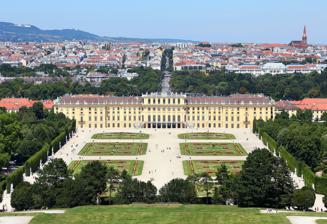
Building: Schönbrunn Palace
Country: Austria
Year built: 1548
Palace in Vienna, Austria Schönbrunn Palace Schloss Schönbrunn Schönbrunn Palace in 2022 Location within Vienna General information Location Hietzing , Vienna , Austria Coordinates 48°11′04″N 16°18′43″E / 48.184516°N 16.311865°E / 48.184516; 16.311865 Website Official site UNESCO World Heritage Site Official name Palace and Gardens of Schönbrunn Criteria Cultural: i, iv Reference 786 Inscription 1996 (20th Session ) Area 160 ha (400 acres) Schönbrunn Palace ( German : Schloss Schönbrunn [ˈʃlɔs ʃøːnˈbʁʊn] ⓘ ; Central Bavarian : Schloss Scheenbrunn ) was the main summer residence of the Habsburg rulers, located in Hietzing , the 13th district of Vienna . The name Schönbrunn (meaning "beautiful spring") has its roots in an artesian well from which water was consumed by the court. The 1,441-room Baroque palace is one of the most important architectural, cultural, and historic monuments in the country. The history of the palace and its vast gardens spans over 300 years, reflecting the changing tastes, interests, and aspirations of successive Habsburg monarchs. It has been a major tourist attraction since the mid-1950s. History Schönbrunn from the main entrance In 1569, Holy Roman Emperor Maximilian II purchased a large floodplain of the Wien river beneath a hill, situated between Meidling and Hietzing . The former owner, in 1548, had erected a mansion called Katterburg . The emperor ordered the area to be fenced and put game there such as pheasants , ducks , deer and boar , in order for it to serve as the court's recreational hunting ground. In a small separate part of the area, "exotic" birds such as turkeys and peafowl were kept. Fishponds were also built. Das kaiserliche Lustschloß Schönbrunn, Ehrenhofseite by Bernardo Bellotto , 1759-1760 During the next century, the area was used as a hunting and recreation ground. Eleonora Gonzaga , who loved hunting, spent much time there and was bequeathed the area as her widow's residence after the death of her husband, Ferdinand II . From 1638 to 1643, she added a palace to the Katterburg mansion, while in 1642 came the first mention of the name "Schönbrunn" on an invoice. The origins of the Schönbrunn orangery seem to go back to Eleonora Gonzaga as well. The Schönbrunn Palace in its present form was built and remodelled during the 1740–50s during the reign of empress Maria Theresa who received the estate as a wedding gift. Franz I commissioned the redecoration of the palace exterior in the neoclassical style as it appears today. Franz Joseph , the longest-reigning Emperor of Austria , was born at Schönbrunn and spent a great deal of his life there. He died there, at the age of 86, on 21 November 1916. Following the downfall of the Habsburg monarchy in November 1918, the palace became the property of the newly founded Austrian Republic and was preserved as a museum. After World War II and during the Allied Occupation of Austria (1945—55), Schönbrunn Palace was requisitioned to provide office space for both the British Delegation to the Allied Commission for Austria , and for the headquarters for the small British Military Garrison present in Vienna. With the reestablishment of the Austrian republic in 1955, the palace once again became a museum. It is still sometimes used for important events such as the meeting between U.S. President John F. Kennedy and Soviet premier Nikita Khrushchev in 1961. Since 1992, the palace and gardens have been owned and administered by the Schloss Schönbrunn Kultur-und Betriebsges.m.b.H. , a limited-liability company wholly owned by the Republic of Austria. The company conducts preservation and restoration of all palace properties without state subsidies. UNESCO catalogued Schönbrunn Palace on the World Heritage List in 1996, together with its gardens, as a remarkable Baroque ensemble and example of synthesis of the arts ( Gesamtkunstwerk ). Schloss Katterburg and Gonzaga's palace, 1672 Johann Bernhard Fischer von Erlach's first design, 1688 Fischer von Erlach's second design, after 1693 Soviet troops in the Schönbrunn Palace gardens, 1945 Schönbrunn during British occupation, 1951 Gardens Neptune Fountain, with Gloriette in the background Schönbrunn Gardens map. Palace complex with the Gloriette in the foreground and Vienna in the background. The sculpted garden space between the palace and the Neptune Fountain is called the Great Parterre . In 1695, Jean Trehet, a disciple of André Le Nôtre , planned the French garden . The complex includes many noteworthy staple luxuries of European palaces of the time, including the Tiergarten , an orangerie erected around 1755, and a palm house (replacing, by 1882, around ten earlier and smaller glass houses in the western part of the park). The area called Meidlinger Vertiefung (Engl.: depression of Meidling ) to the west of the castle was turned into a play area and drill ground for the children of the Habsburgs in the 19th century. At this time it was common to use parks for the military education of young princes. Whereas the miniature bastion, which was built for this purpose, does not exist anymore, the garden pavilion that was used as shelter still does. It was turned into a café in 1927 and is known as Landtmann's Jausen Station since 2013. At the outmost western edge, a botanical garden going back to an earlier arboretum was re-arranged in 1828, when the Old Palm House was built. Sculptures Main article: Sculptures in the Schönbrunn Garden Gloriette Gloriette, the Neptune Fountain and Great Parterre. The garden axis points towards a 60-metre-high (200 ft) hill, which since 1775 has been crowned by the Gloriette structure. Maria Theresa decided the Gloriette should be designed to glorify Habsburg power and the Just War (a war that would be carried out of "necessity" and lead to peace), and thereby ordered the builders to recycle "otherwise useless stone" which was left from the near demolition of Schloss Neugebäude . Roman Ruins 'Roman Ruins' at Schönbrunn Originally known as the Ruin of Carthage, the Roman Ruin is a set of follies that was designed by the architect Johann Ferdinand Hetzendorf von Hohenberg, and erected as an entirely new architectural feature in 1778. The fashion for picturesque ruins that became widespread with the rise of the Romantic movement soon after the middle of the 18th century symbolized both the decline of once great powers and the preservation of the remains of a heroic past. The Roman Ruin consists of a rectangular pool enclosed by a massive arch with lateral walls, evoking the impression of an ancient edifice slowly crumbling into the ground. Activities at Schönbrunn today Schönbrunn is Vienna's most popular tourist destination, which has been attended by 3,800,000 visitors in 2017. The whole Schönbrunn complex with Tiergarten Schönbrunn , Palmenhaus , Wüstenhaus , the Wagenburg , and the Schoenbrunn Palace Concerts accounted for more than five million visitors in 2009. At the official website tickets can be purchased in advance for tours. In addition to tours and tour packages, many classical concerts featuring the music of Mozart and his contemporaries can be enjoyed with the added benefit of more time in the spectacular halls, Orangerie, or Schlosstheater . The annual Summer Night Concert Schönbrunn is held on the grounds of Schönbrunn. Schönbrunn Palace Concerts The Schönbrunn Palace Concerts are served by the Schönbrunn Palace Orchestra. Founded in 1997, it is led by the chief opera conductor Maestro Guido Mancusi since 1998. He also founded Chamber Opera Schönbrunn in the Schönbrunn Palace Concert series. In Vienna, they offer daily concerts at the original location of the world-famous contest between Mozart & Salieri (1786). They have a wealth of experience working with singers and ballet dancers. The Orchestra regularly tours around the world. Film and television productions The gardens and palace have been the location for many films and television productions including such productions as the Sissi trilogy in the 1950s, A Breath of Scandal with Sophia Loren , and also briefly in the Bond movie The Living Daylights when Bond (Timothy Dalton) and Kara are riding through the palace garden; the palace is also seen during the end credits. The comedy The Great Race was filmed there in 1965. Jackie Chan shot scenes for Armour of God on the grounds. More recently, [ when? ] the television drama The Crown Prince starring Max von Thun as Crown Prince Rudolf and Klaus Maria Brandauer as Kaiser Franz-Josef was filmed there. The Austrian television series, Kommissar Rex has shot several episodes there. In the Kuroshitsuji episode 2: His Butler, Omnipotent, Sebastian Michaelis tells his master that he was a guest at the Schönbrunn Palace soirees before his contract was sealed with Ciel as he teaches the young master how to dance. Dutch violinist André Rieu and the Johann Strauss Orchestra , along with the Opera Babes used it as the backdrop for a version of the European Anthem , "Ode to Joy" in 2003. In the third leg of The Amazing Race 4 , the palace hosted a Fast Forward task where one team had to carry trays of champagne glasses across a ballroom floor of waltzing couples. In the sixth leg of The Amazing Race 23 , teams had to race through the garden's maze and search for the Pit Stop located at the Gloriette . The Disney animated TV show series Little Einsteins featured the Schönbrunn Palace during the Season 2 episode The Glass Slipper Ball , featuring the orange fish based on two clownfish , Marlin and Nemo from the 2003 Disney/ Pixar animated film Finding Nemo and the painting by Andy Warhol and the music The Blue Danube Waltz by Johann Strauss II , based on the 1950 Disney animated fairy tale film , the title character and the book Cinderella by Charles Perrault which first aired in January 2007. Gallery Panorama of Schönbrunn main facade Panorama of Schönbrunn from the Gloriette , with Vienna in background Panorama of the entrance court A garden pavilion, Kammergarten pavilion Great Gallery Cafe Gloriette Schönbrunn Gloriette in the gardens The Roman Ruin . View from Great Parterre towards the Gloriette (app. towards South). View of the gardens View of the gardens in autumn Orangery, in NE part of the gardens. Columbary Palm pavilion in western part of the gardens The Palm House Sundial House Privy garden in winter Schönbrunn seen through Neptune Fountain Schönbrunn The Schönbrunn Palace silver coin The palace was selected as the main motif of a high value commemorative coin: the Austrian 10- euro The Palace of Schönbrunn silver coin , minted on 8 October 2003. The obverse shows the central part of the frontage of the palace behind one of the great fountains in the open space. See also Imperial Carriage Museum Chinese Cabinets in Schönbrunn Palace Tiergarten Schönbrunn , the zoo in the palace gardens that claims to be the oldest one in the world Gloriette List of Baroque residences List of World Heritage Sites in Austria References